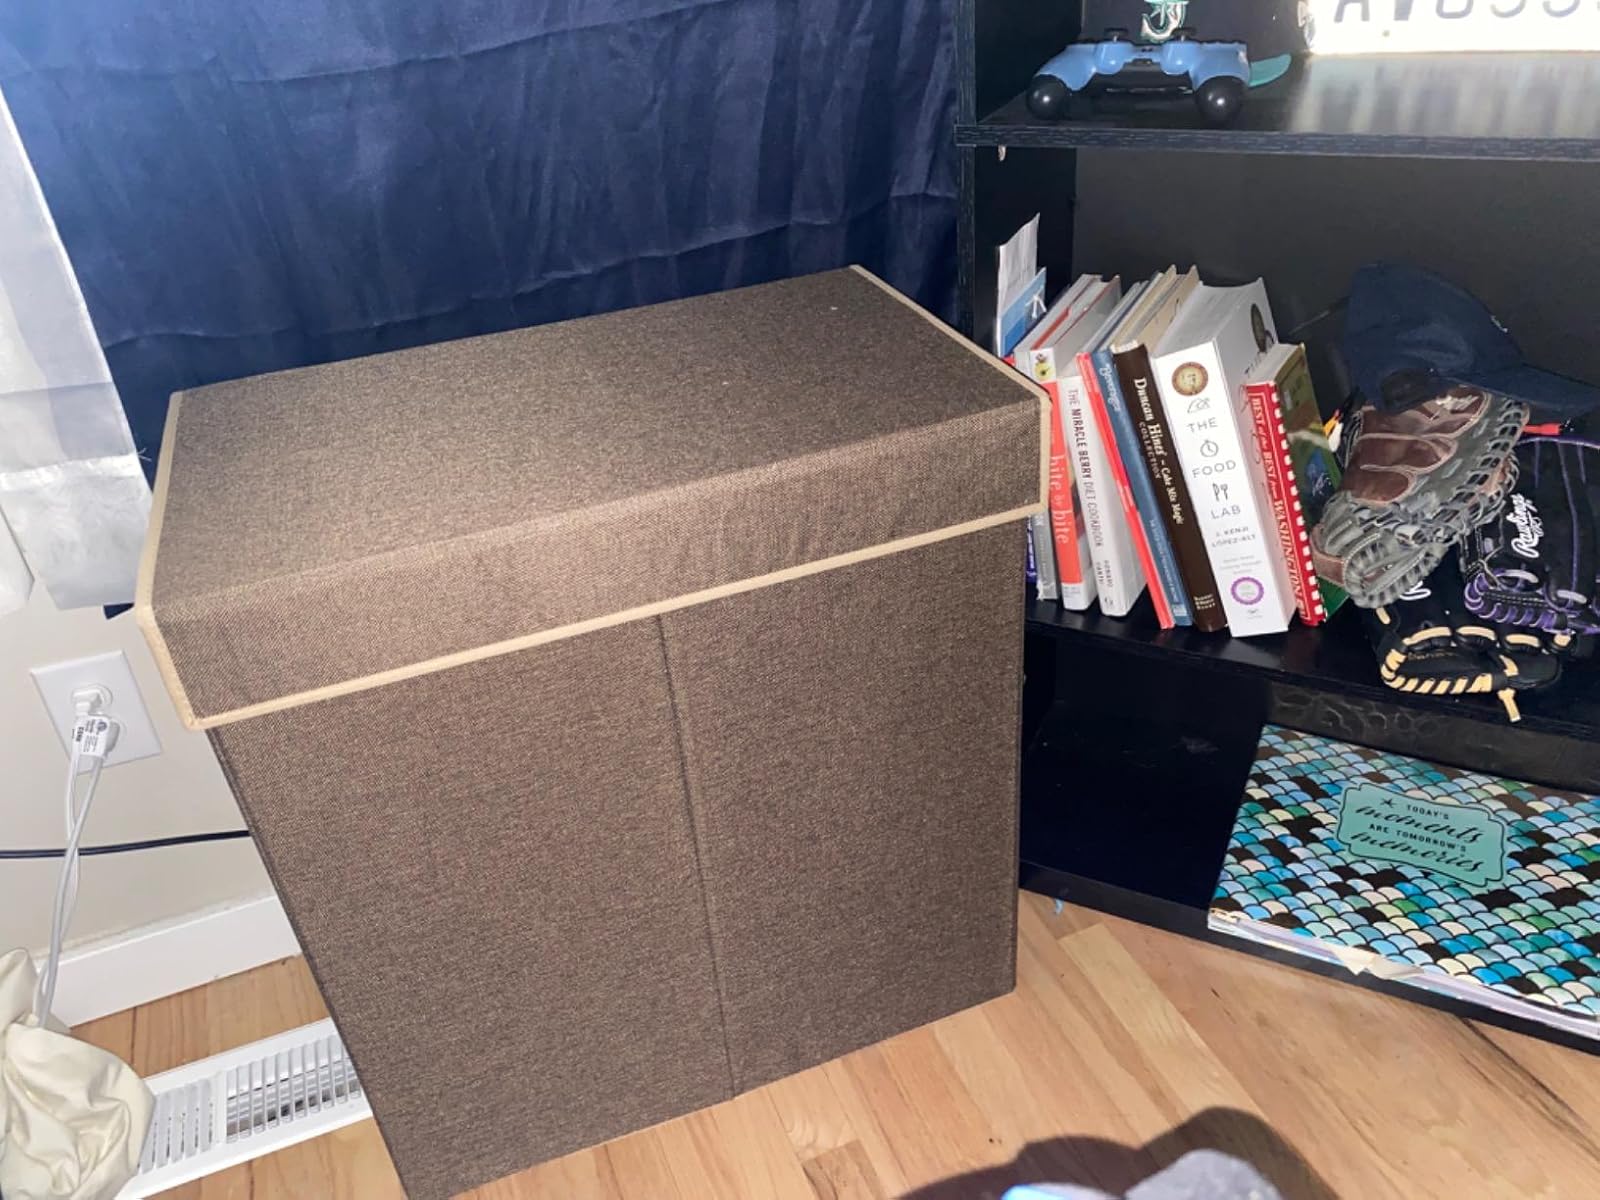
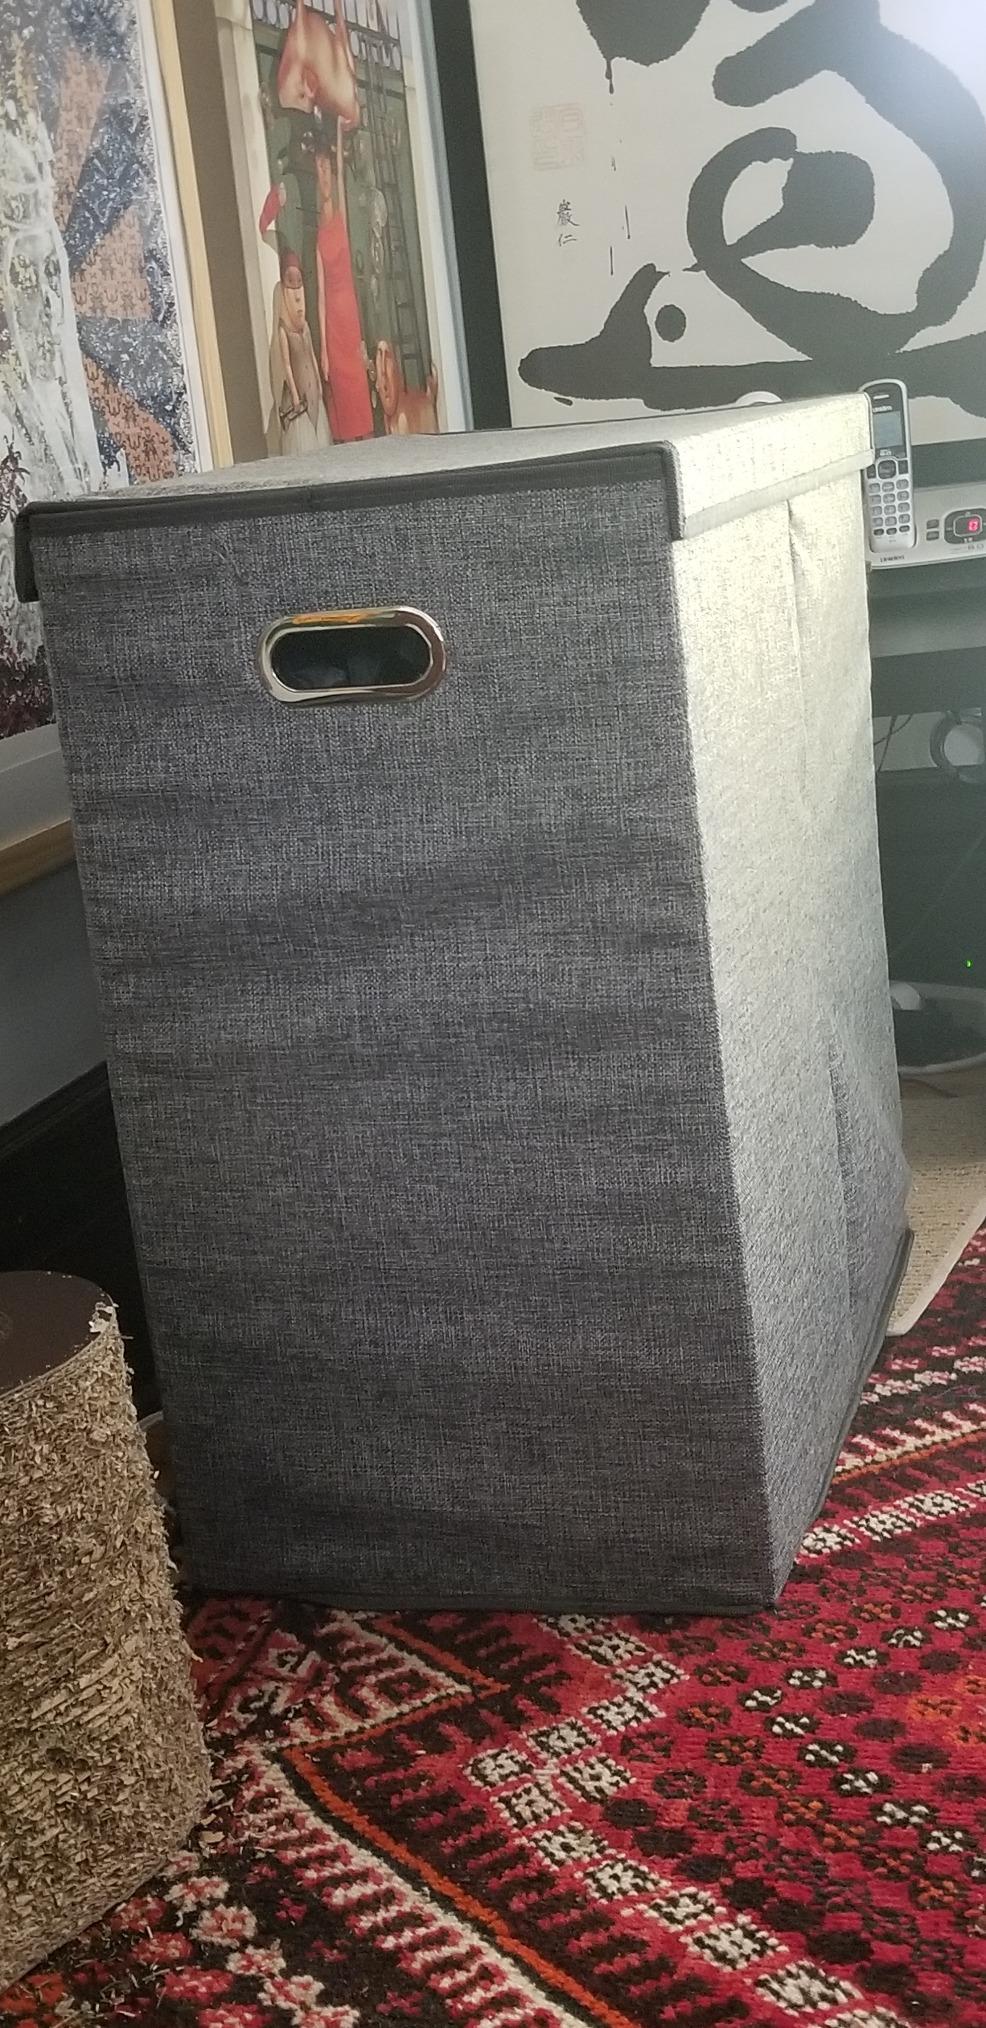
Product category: items_hamper
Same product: no